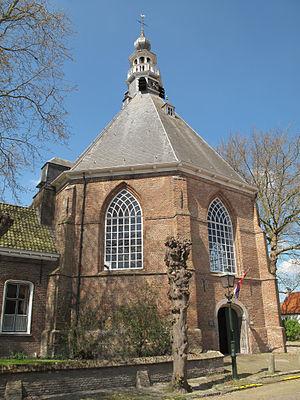
Ysendyck est une ville appartenant à la commune néerlandaise de L'Écluse, situé dans la province de la Zélande.
Petronella Moens, née à Kûbaard en Frise le 16 novembre 1762 et morte à Utrecht le 1ᵉʳ avril 1843, est une écrivaine néerlandaise.